Zbigniew Brzezinski

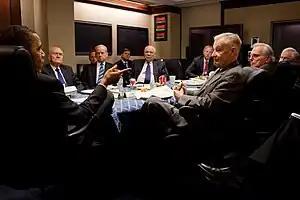
Former National Security Advisers meet with President Barack Obama in 2010. Seated at the table, from left, are Brent Scowcroft, Bud McFarlane, Colin Powell, Dennis Ross, Sandy Berger, Frank Carlucci, and Brzezinski.

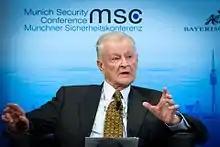
Brzezinski at the Munich Security Conference, 2014

Brzezinski left office concerned about the internal division within the Democratic party, arguing that the dovish McGovernite wing would send the Democrats into permanent minority. Ronald Reagan invited him to stay on as his National Security Adviser, but Brzezinski declined, feeling that the new president needed a fresh perspective on which to build his foreign policy. He had mixed relations with the Reagan administration. On the one hand, he supported it as an alternative to the Democrats' pacifism. On the other hand, he also criticized it as seeing foreign policy in overly black-and-white terms.